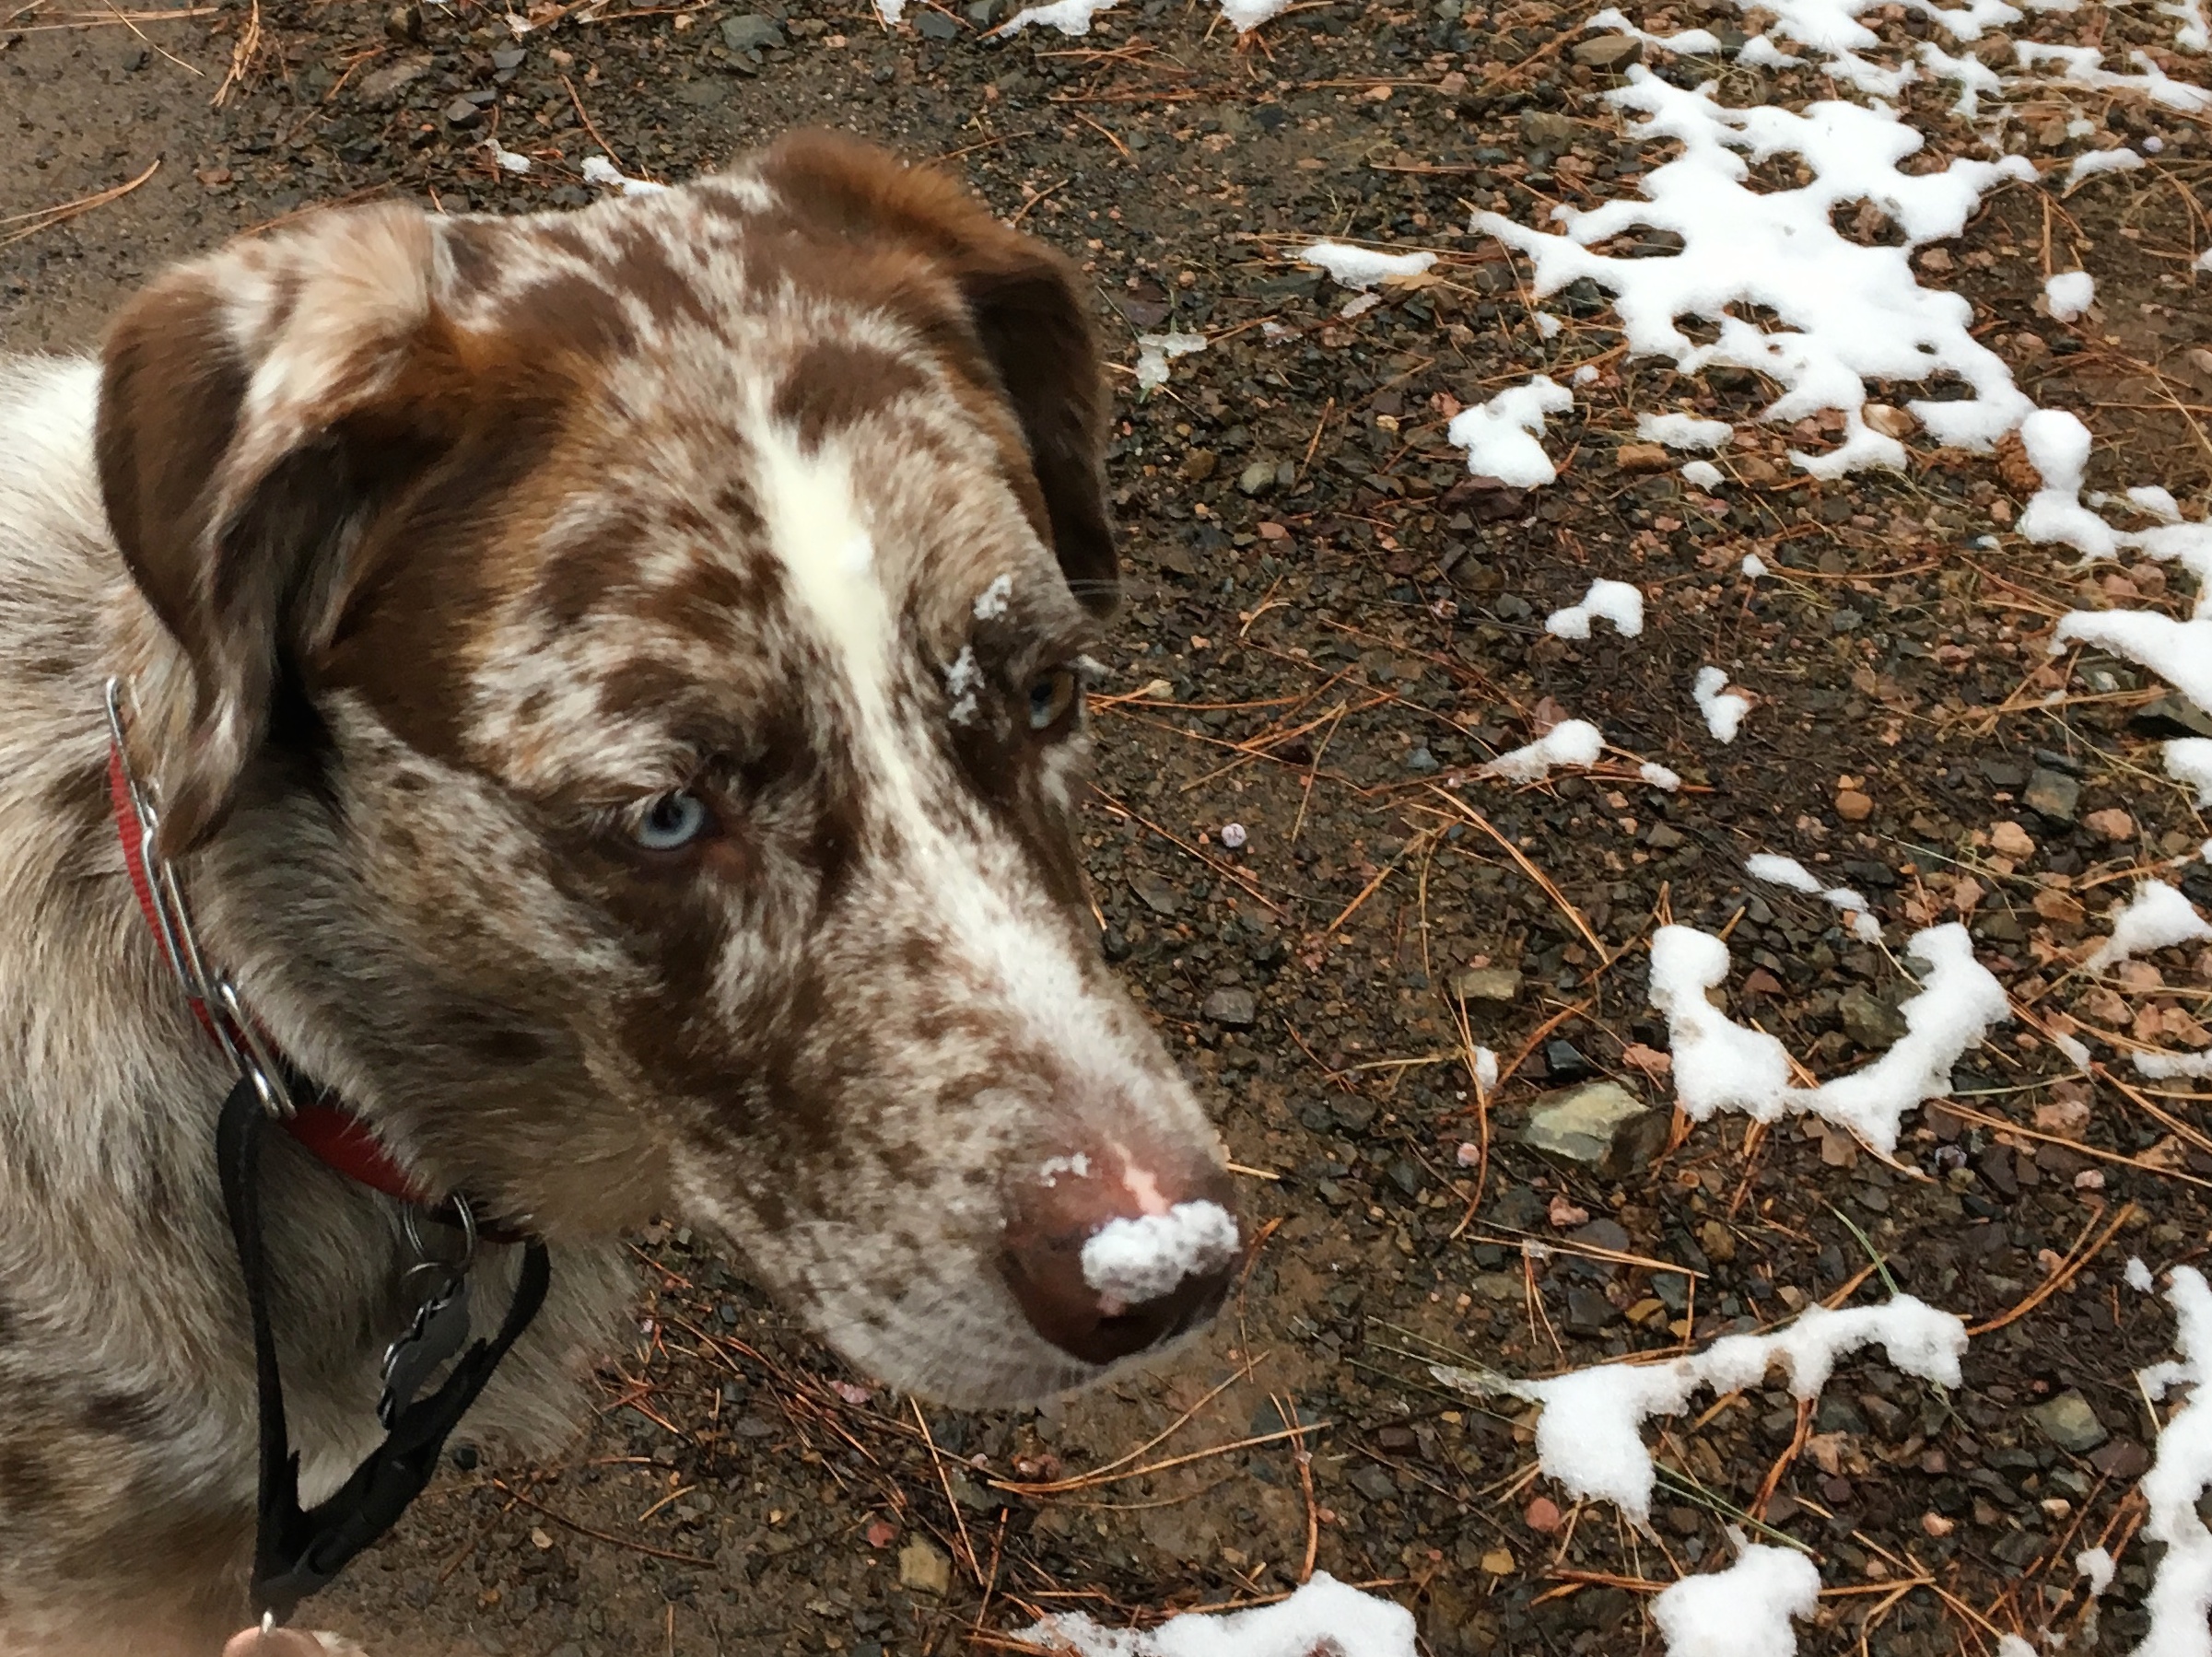
dog, mammal, vertebrate, felix, dog breed, street dog, dog like mammal, animal sports, louisiana catahoula leopard dog